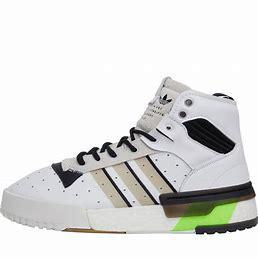
Brand: adidas
Model: originals Adidas Originals Rivalry Rm